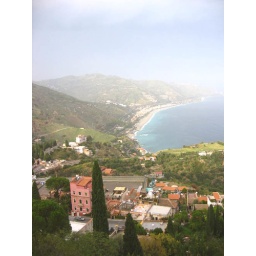
i stayed in that pink bed and breakfast, taormina, sicily was beautiful